Enola Holmes (film)

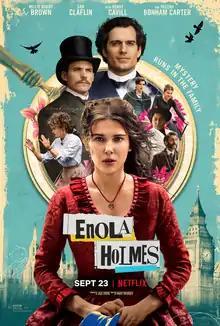
Official release poster

Enola Holmes is a 2020 mystery film starring Millie Bobby Brown as the title character, the teenage sister of the already famous Victorian-era detective Sherlock Holmes. The film is directed by Harry Bradbeer from a screenplay by Jack Thorne that adapts the first novel in "The Enola Holmes Mysteries" series by Nancy Springer. In the film, Enola travels to London to find her missing mother but ends up on a thrilling adventure, pairing up with a runaway lord as they attempt to solve a mystery that threatens the entire country. In addition to Brown, the film also stars Sam Claflin, Henry Cavill, and Helena Bonham Carter. It is the first installment to the "Enola Holmes film series"